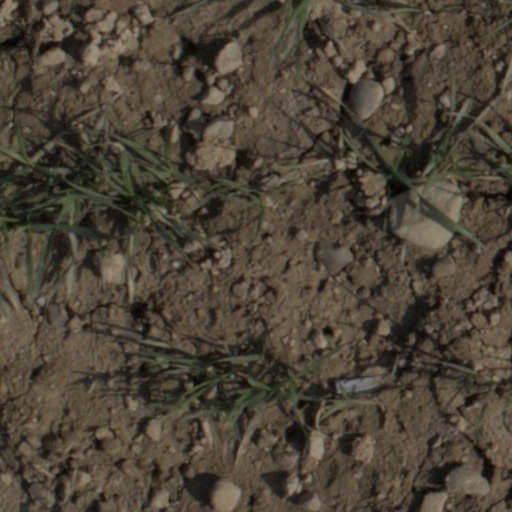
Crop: wheat